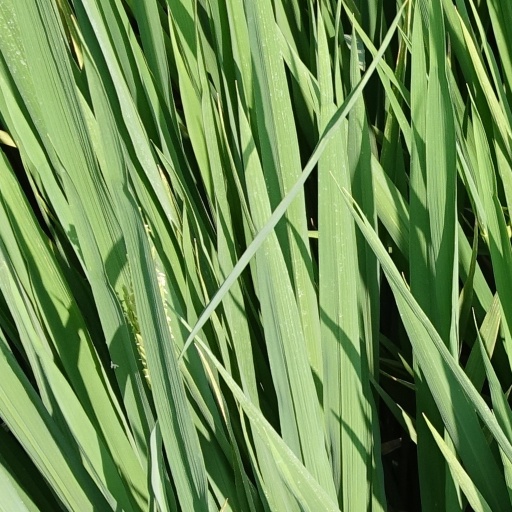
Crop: rice